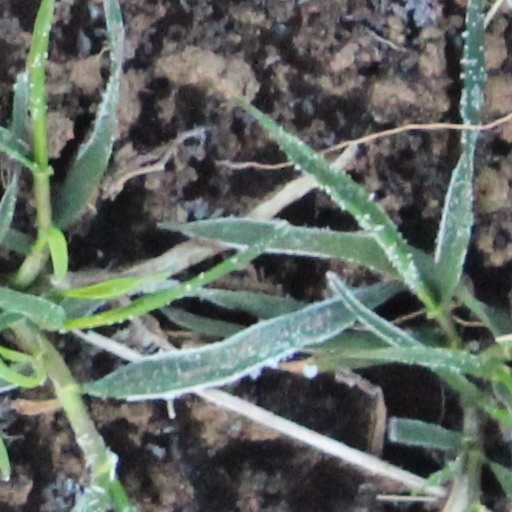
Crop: wheat